Rebreather

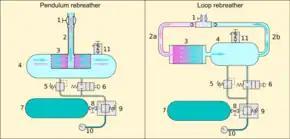
Comparison of pendulum and loop rebreather architecture

There are two basic arrangements controlling the flow of breathing gas inside the rebreather, known as the pendulum and loop systems.